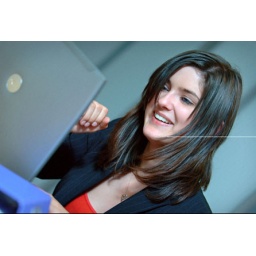
Akgdgc a teenage girl working on a laptop computer in an office environment uk